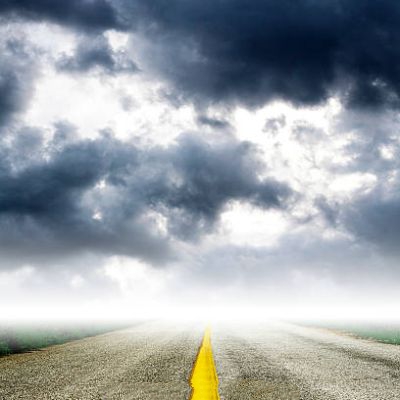
Cloud type: Nimbostratus (Ns)